Color–color diagram

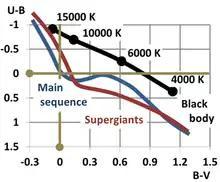
Effective temperature of a black body compared with the "B−V" and "U−B" color index of main sequence and supergiant stars in what is called a "color-color diagram". Stars emit less ultraviolet radiation than a black body with the same "B−V" index.

Although stars are not perfect blackbodies, to first order the spectra of light emitted by stars conforms closely to a black-body radiation curve, also referred to sometimes as a thermal radiation curve. The overall shape of a black-body curve is uniquely determined by its temperature, and the wavelength of peak intensity is inversely proportional to temperature, a relation known as Wien's Displacement Law. Thus, observation of a stellar spectrum allows determination of its effective temperature. Obtaining complete spectra for stars through spectrometry is much more involved than simple photometry in a few bands. Thus by comparing the magnitude of the star in multiple different color indices, the effective temperature of the star can still be determined, as magnitude differences between each color will be unique for that temperature. As such, color-color diagrams can be used as a means of representing the stellar population, much like a Hertzsprung–Russell diagram, and stars of different spectral classes will inhabit different parts of the diagram. This feature leads to applications within various wavelength bands.